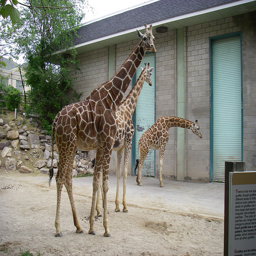
A group of giraffes standing next to a building.
A group of giraffe standing next to each other near a building.
Three giraffes standing in front of a brick building.
the giraffes are looking at the door.
Three giraffes on dirt area next to a building.